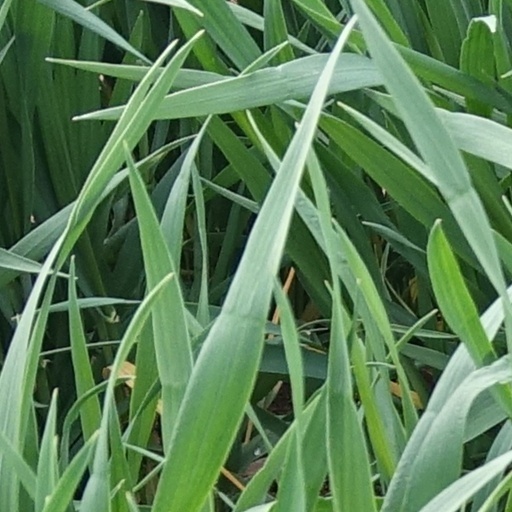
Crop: wheat